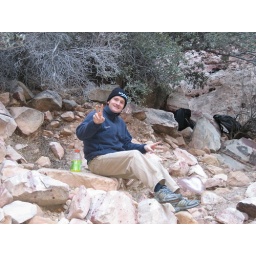
Start of cat in the hat